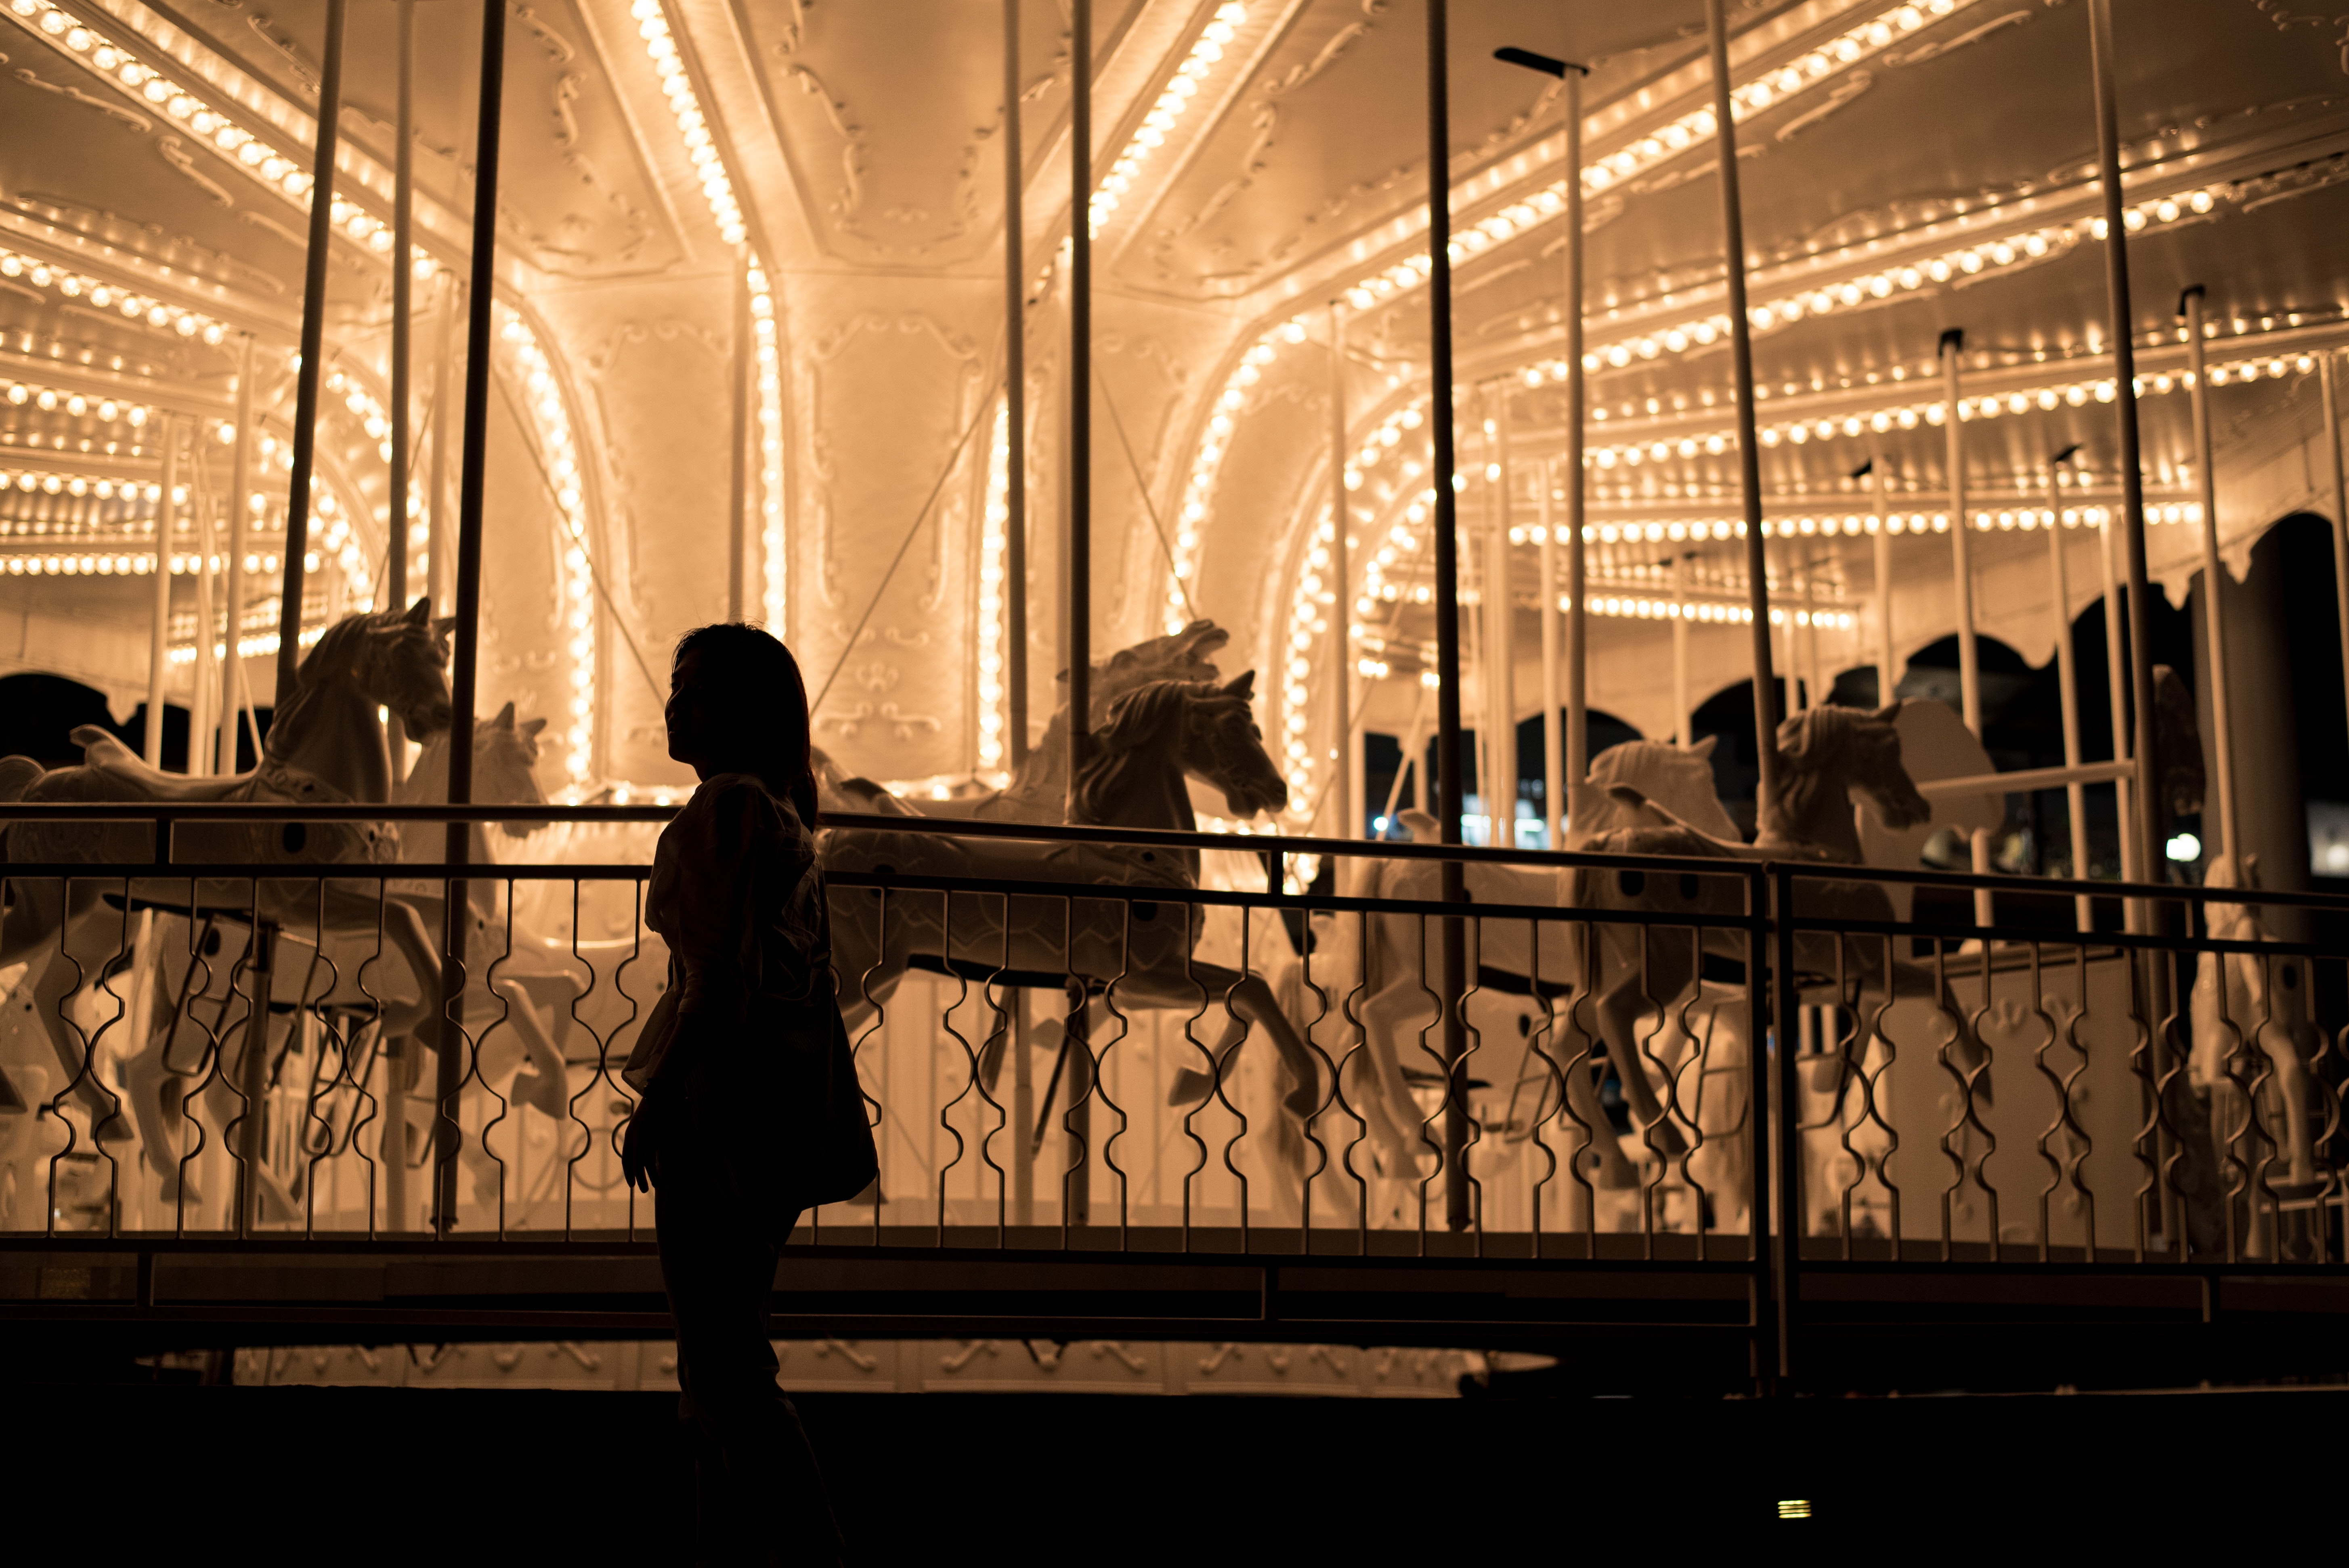
light, night, iron, architecture, infrastructure, shadow, reflection, photography, evening, glass, silhouette, window, city, street, tourist attraction, metal, building